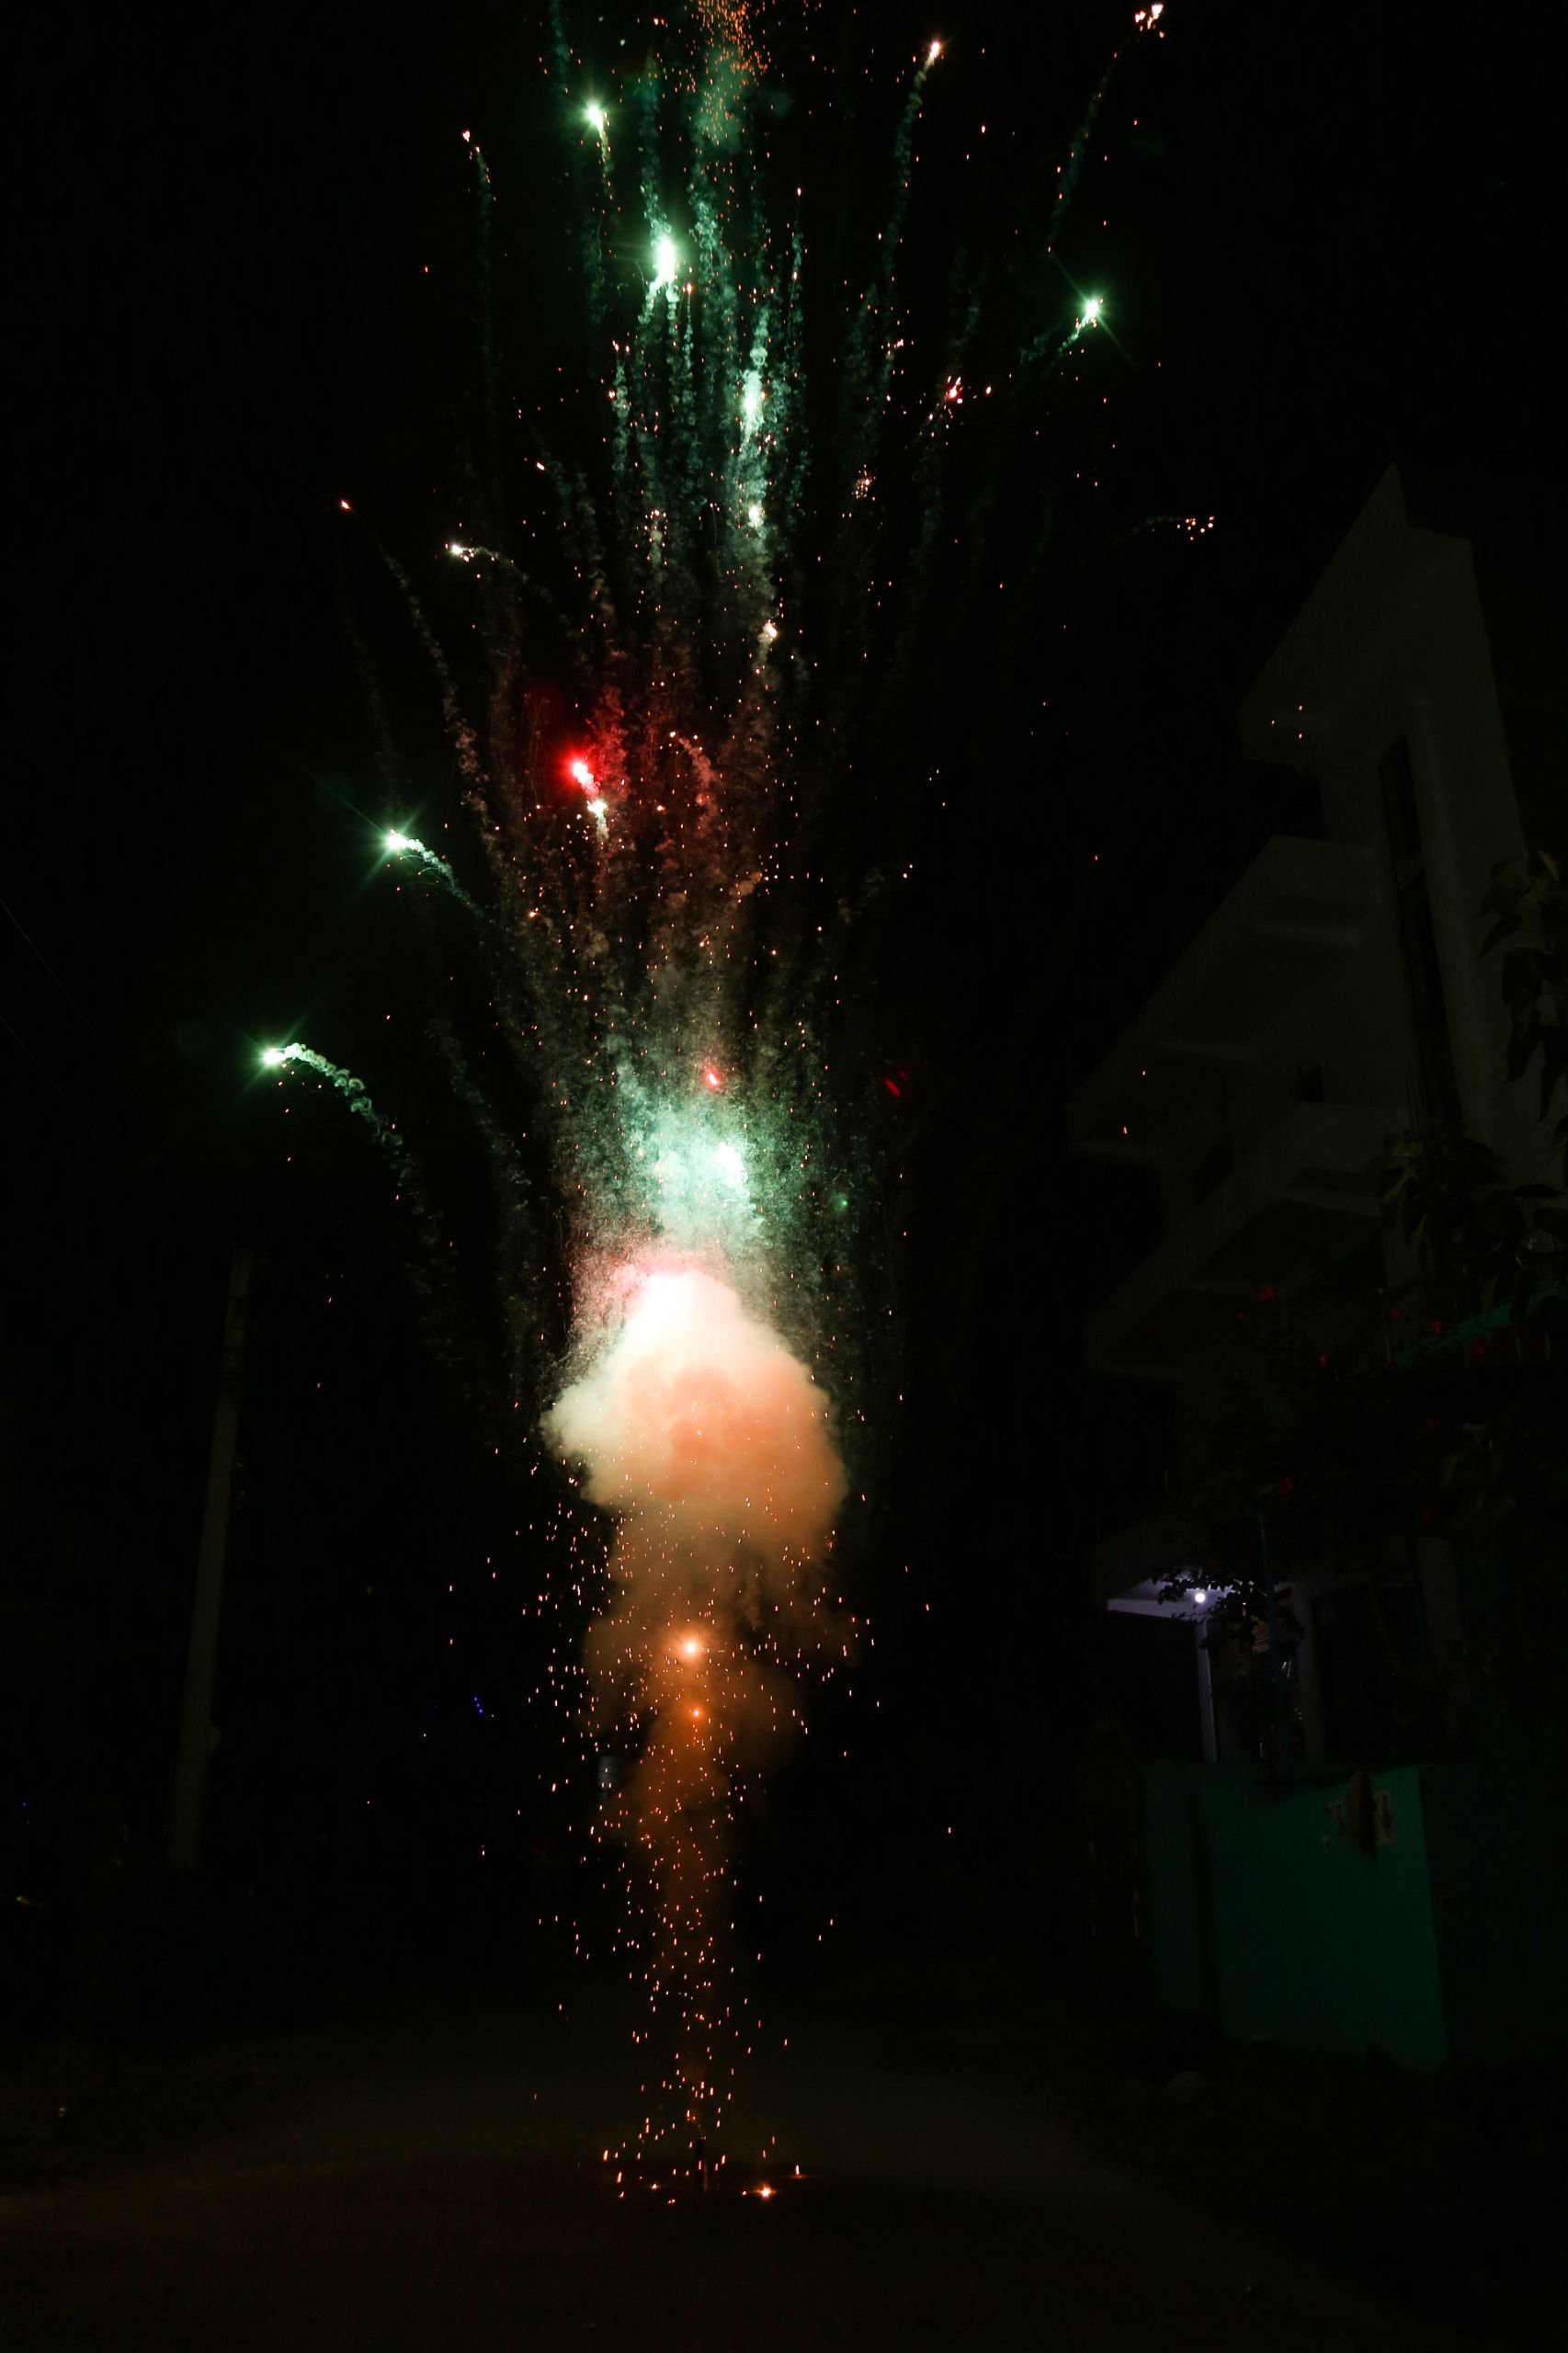
canon, photography, hometown, celebration, festivals, family, gathering, fireworks, colorful, lights, enjoyment, night, shutter, speed, excitement, trails, tihar, diwali, god, light, darkness, midnight, event, holiday, recreation, sky, new years day, new year's eve, technology, new year, fete, space, sparkler